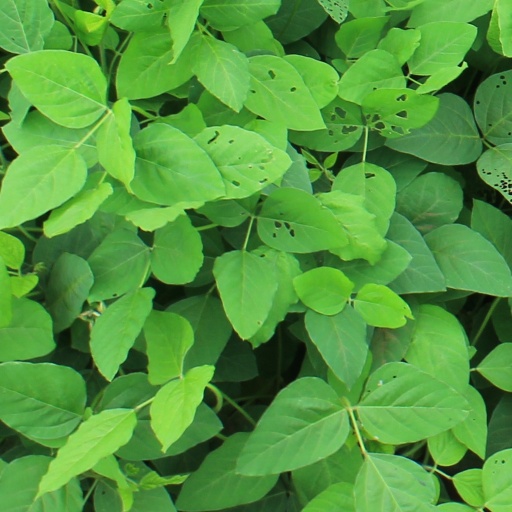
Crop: soybean